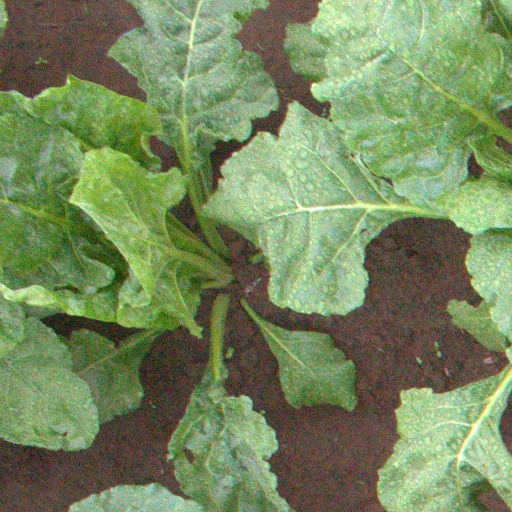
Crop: sugar beet